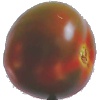
Label: Tomato Maroon 1